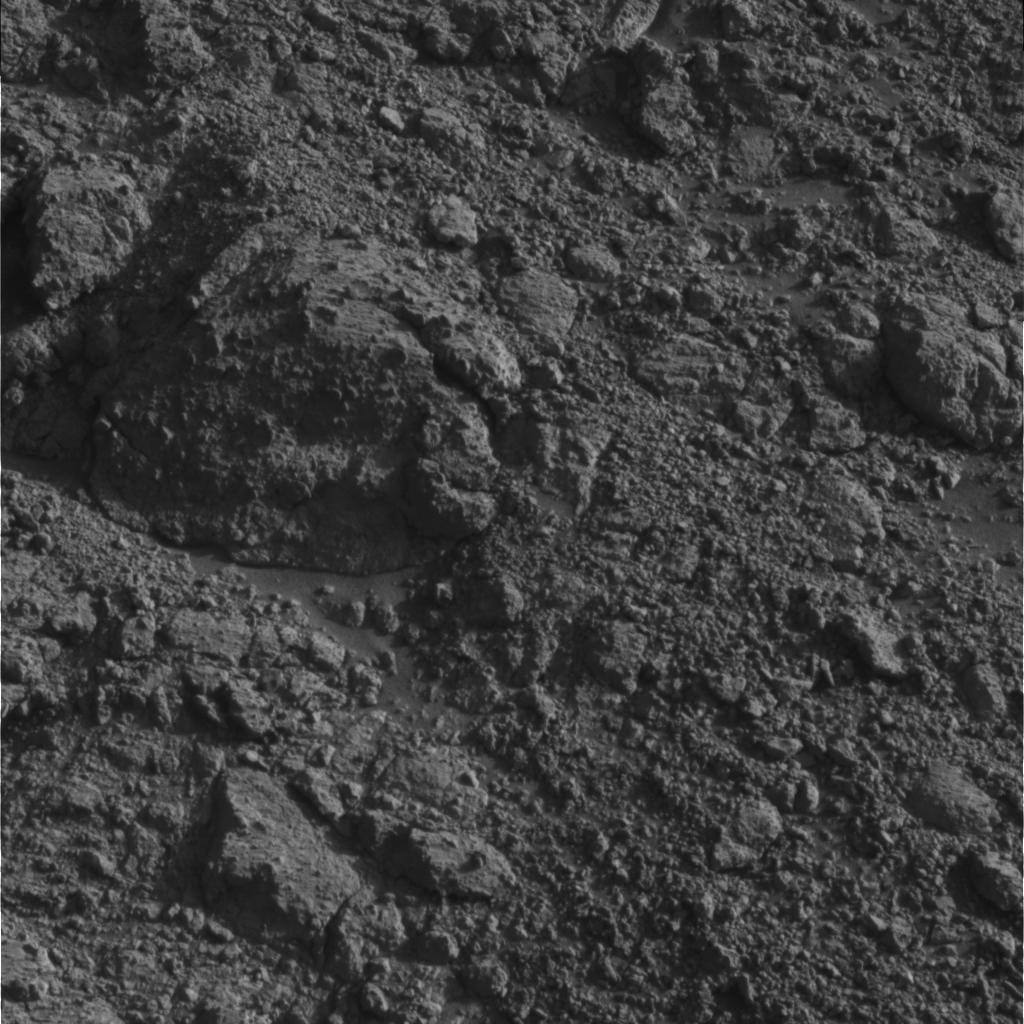
Surface features visible: Rock Outcrops, Clasts, Rock (Round Features), Soil, Nearby Surface